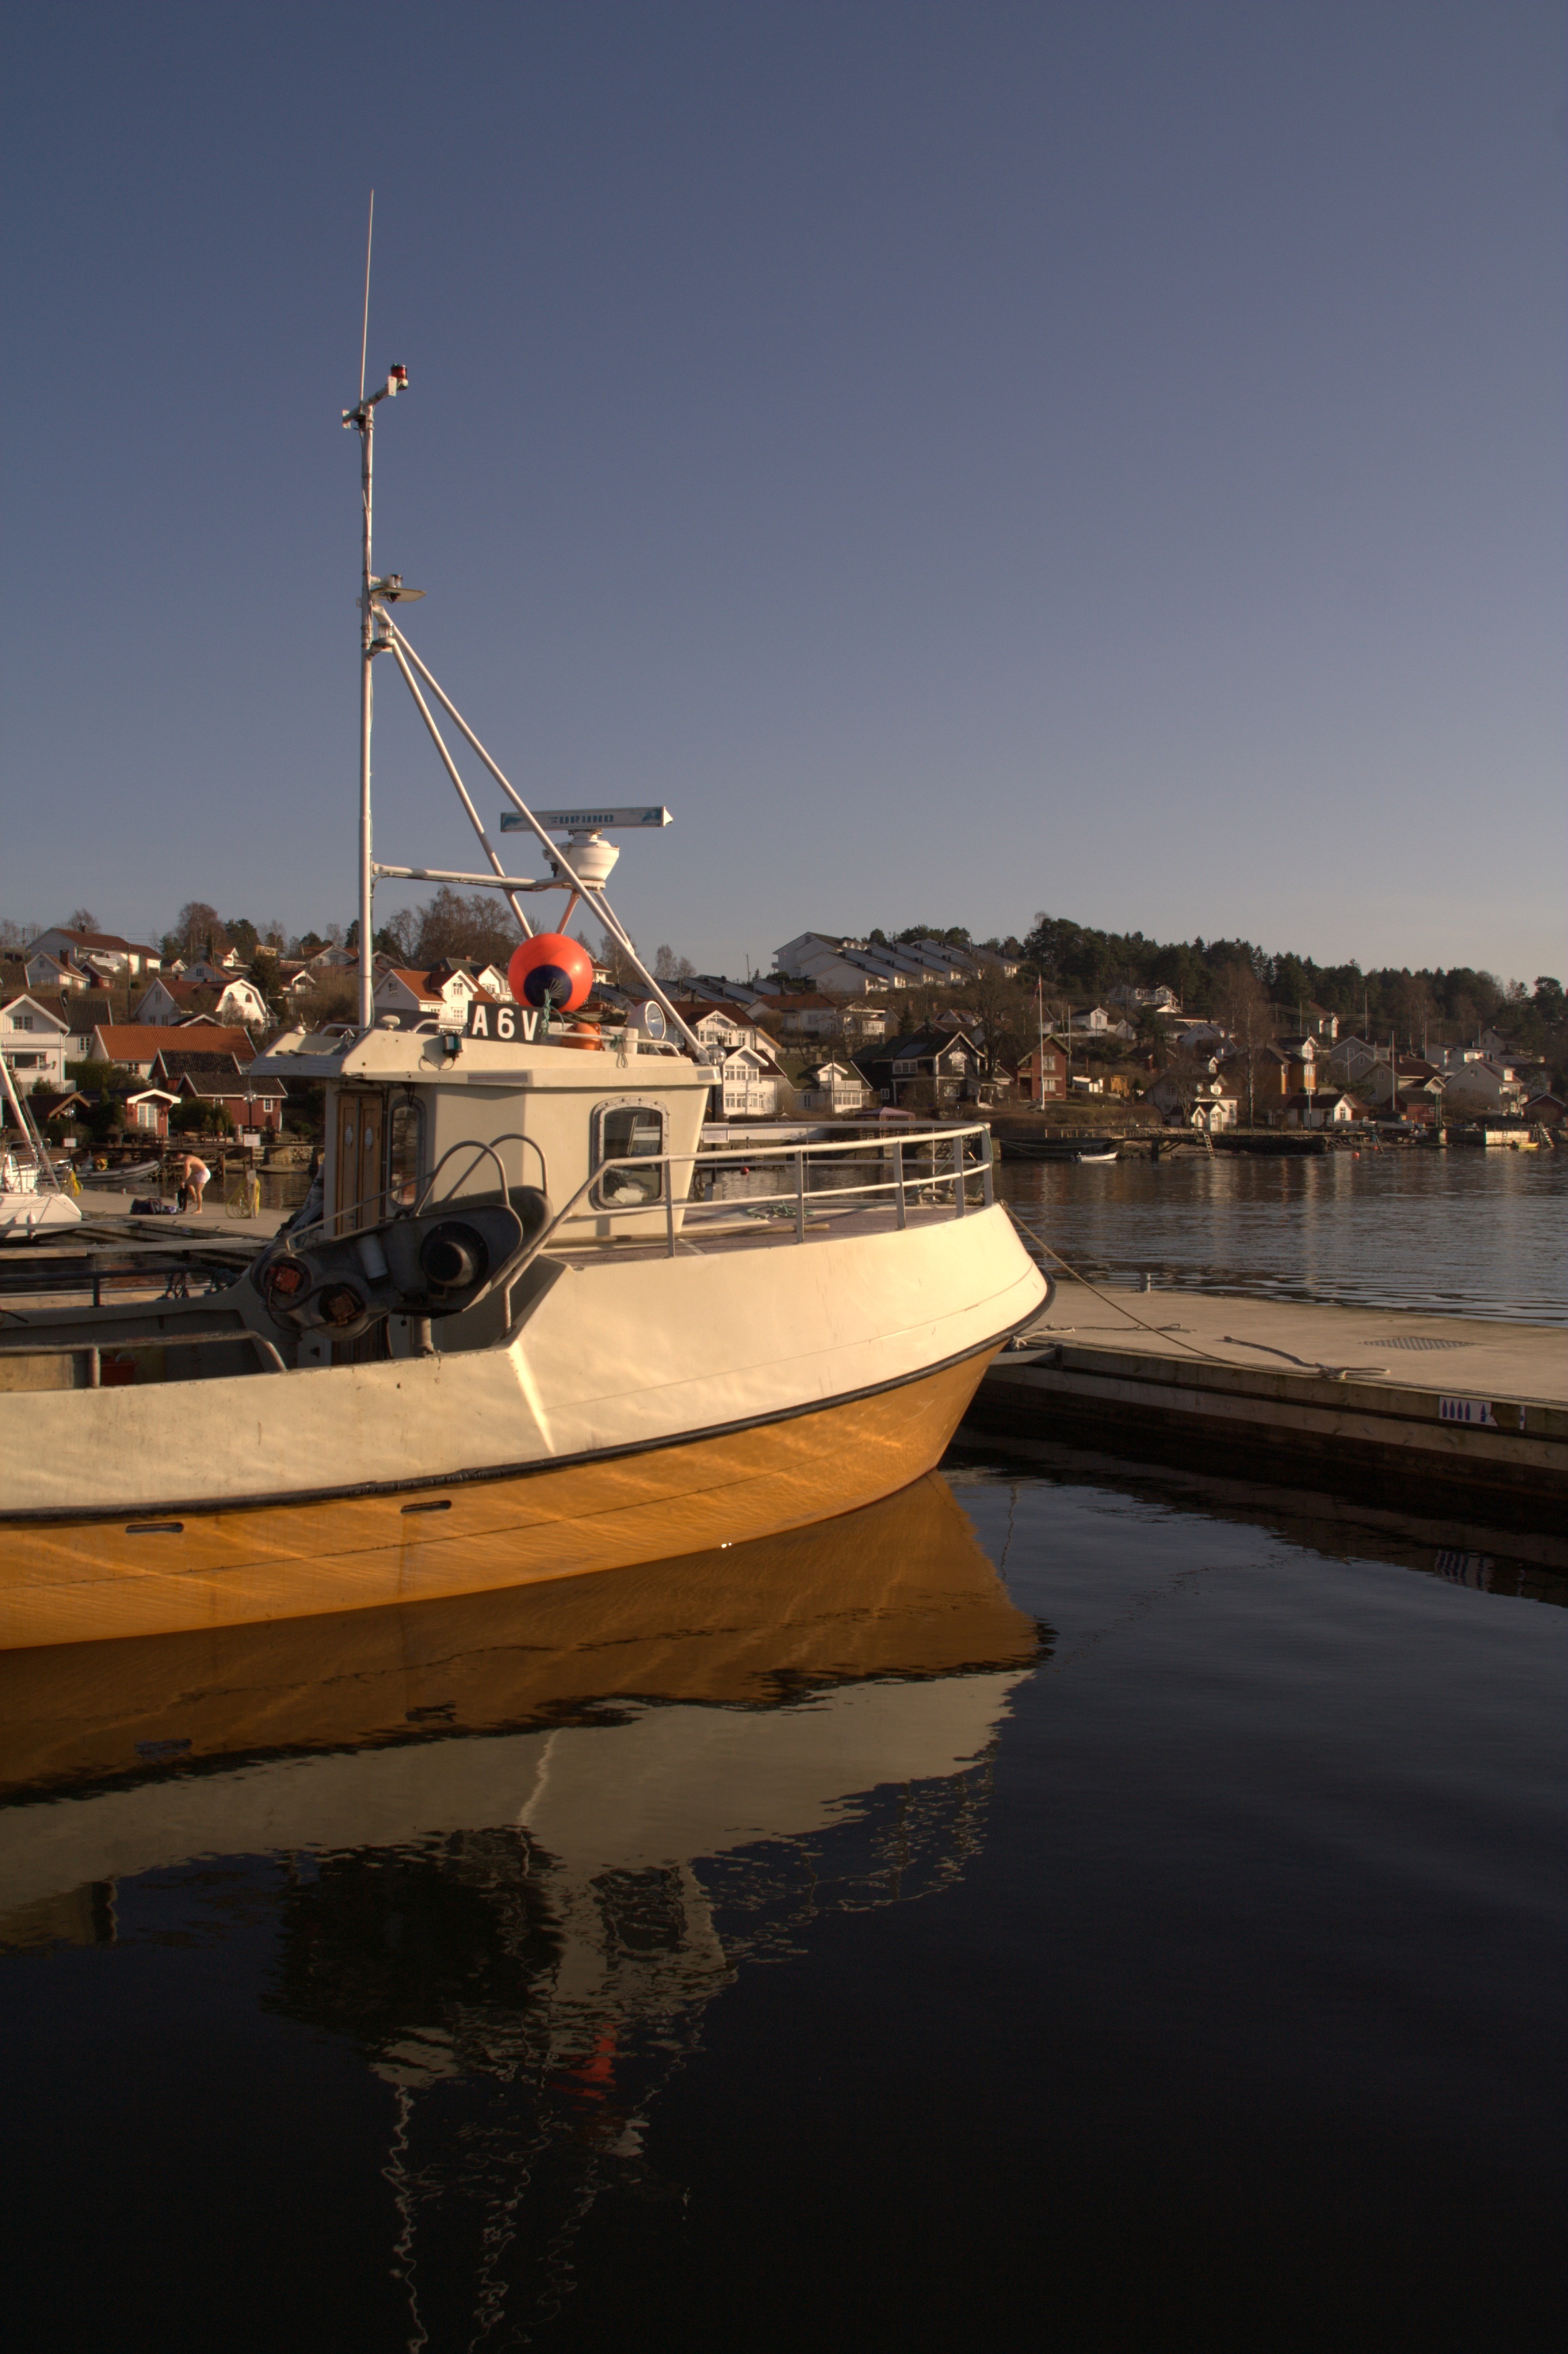
sea, coast, water, ocean, dock, boat, dusk, reflection, vehicle, yacht, bay, harbor, marina, port, waterway, watercraft, norway, brew, fishing vessel